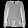
Label: Shirt